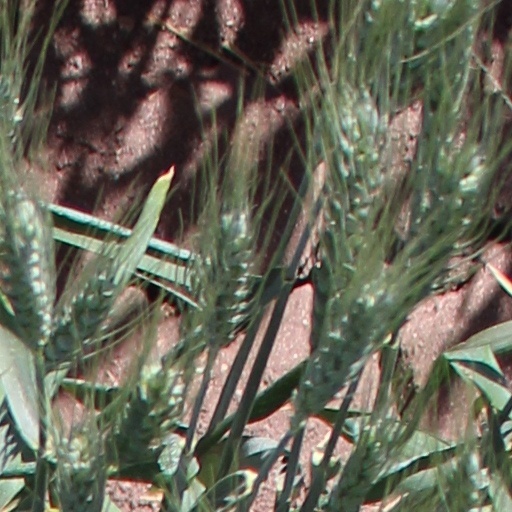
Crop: wheat